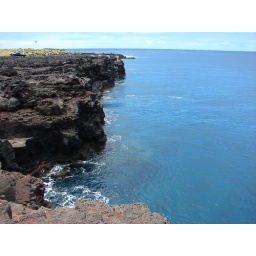
near green sand beach-1